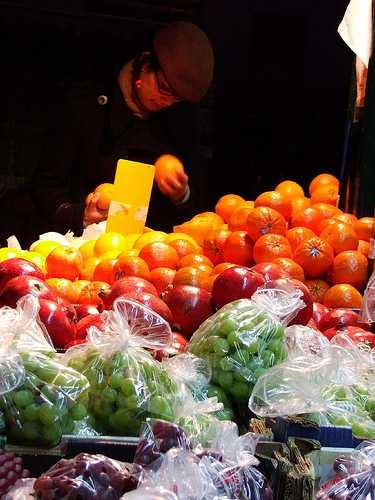
Label: Pomegranate